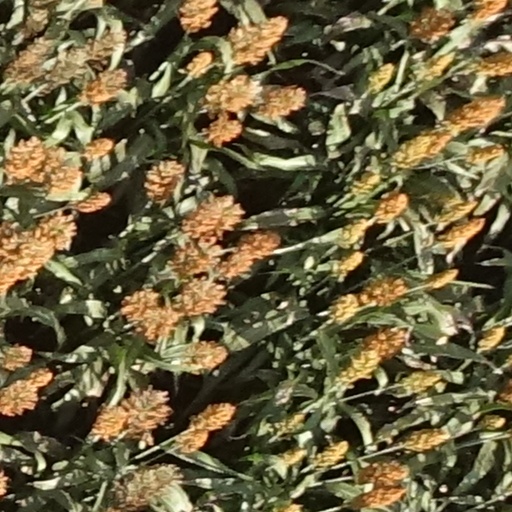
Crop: sorghum